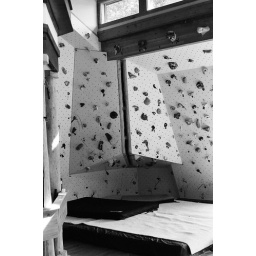
The climbing wall in Jimmy's bedroom